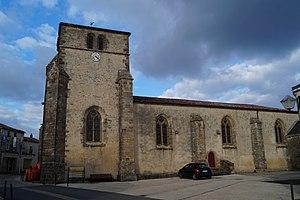
L’église Saint-Jean-Baptiste de Bourneau.
L'église Saint-Jean-Baptiste est une église catholique située à Bourneau, en France.
La liste des églises de la Vendée recense de la manière la plus complète possible les églises, cathédrale et basiliques situées dans le département français de la Vendée.
Bourneau est une commune française située dans le département de la Vendée en région Pays de la Loire.